List of Let the Right One In characters

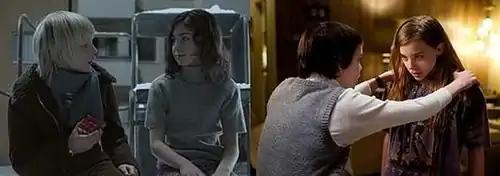
codice_1 – Oskar (Kåre Hedebrant) and Eli (Lina Leandersson) in "Let the Right One In" (2008)codice_2 – Owen (Kodi Smit–McPhee) and Abby (Chloë Grace Moretz) in "Let Me In" (2010)

The following is a list of characters in the 2004 Swedish vampire fiction novel, "Let the Right One In" by John Ajvide Lindqvist, as well as its two film adaptations "Let the Right One In" (Swedish, 2008) and "Let Me In" (English, 2010). Some individual characters appear in all three works, while others appear in only one or two of the works. The given names of the novel's main characters remain the same for the 2008 film, but are anglicized for the 2010 film. Most of the characters were created by Lindqvist.